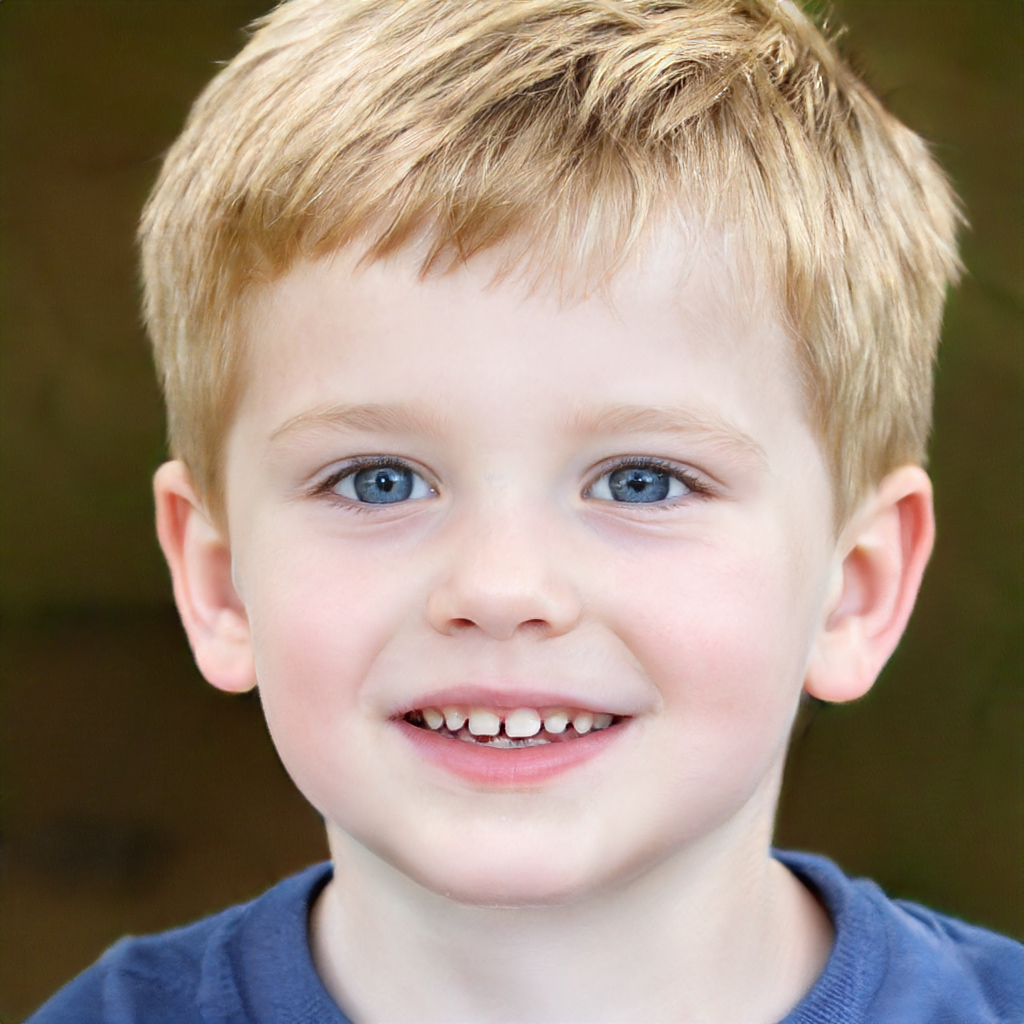
Label: No Watermark